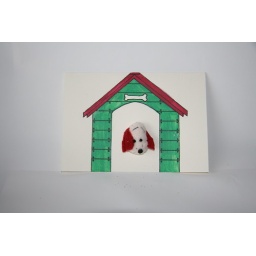
Also available with a red, light blue or dark blue kennel. The dog may vary in colour HK$60. Product code:043